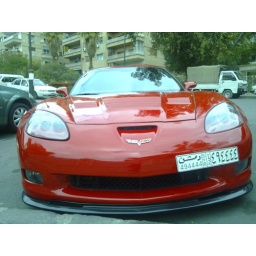
This car is really cool, It's one of the RARE cars here in Syria